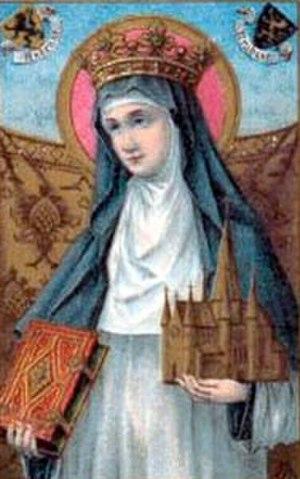
Sainte Begge ou Sainte Begga est l'épouse d'Ansegisel, la mère de Pépin le Jeune, duc et maire d'Austrasie, fondateur de la dynastie carolingienne, et la fondatrice de l'abbaye d'Andenne en région wallonne.